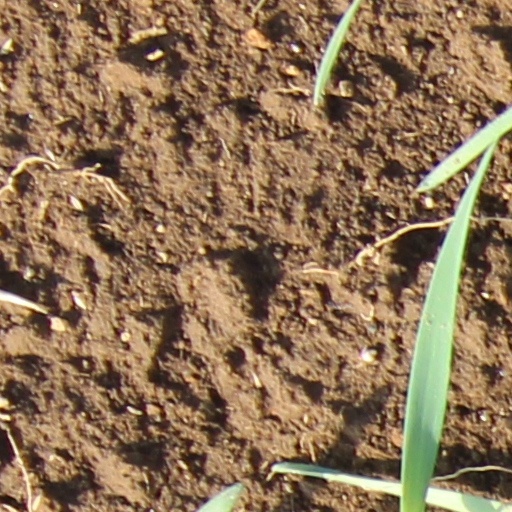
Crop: wheat